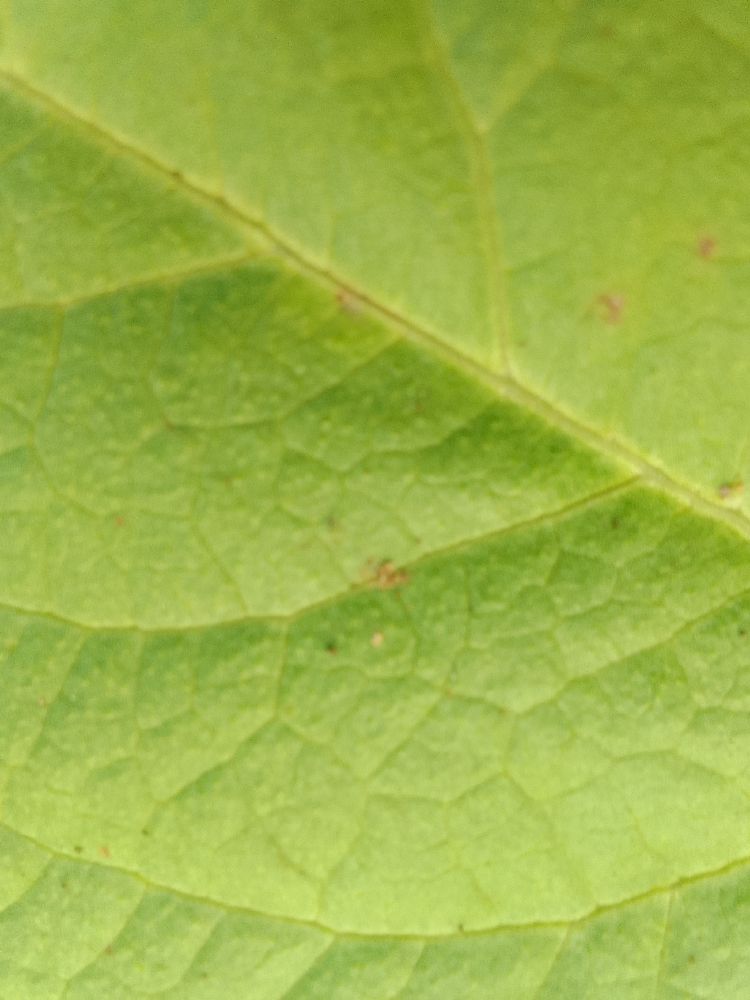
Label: healthy